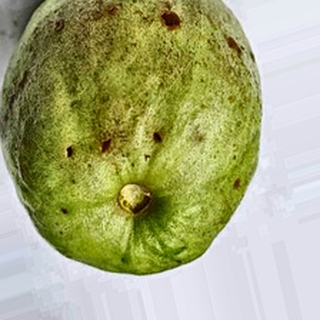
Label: guava_fruit_fly